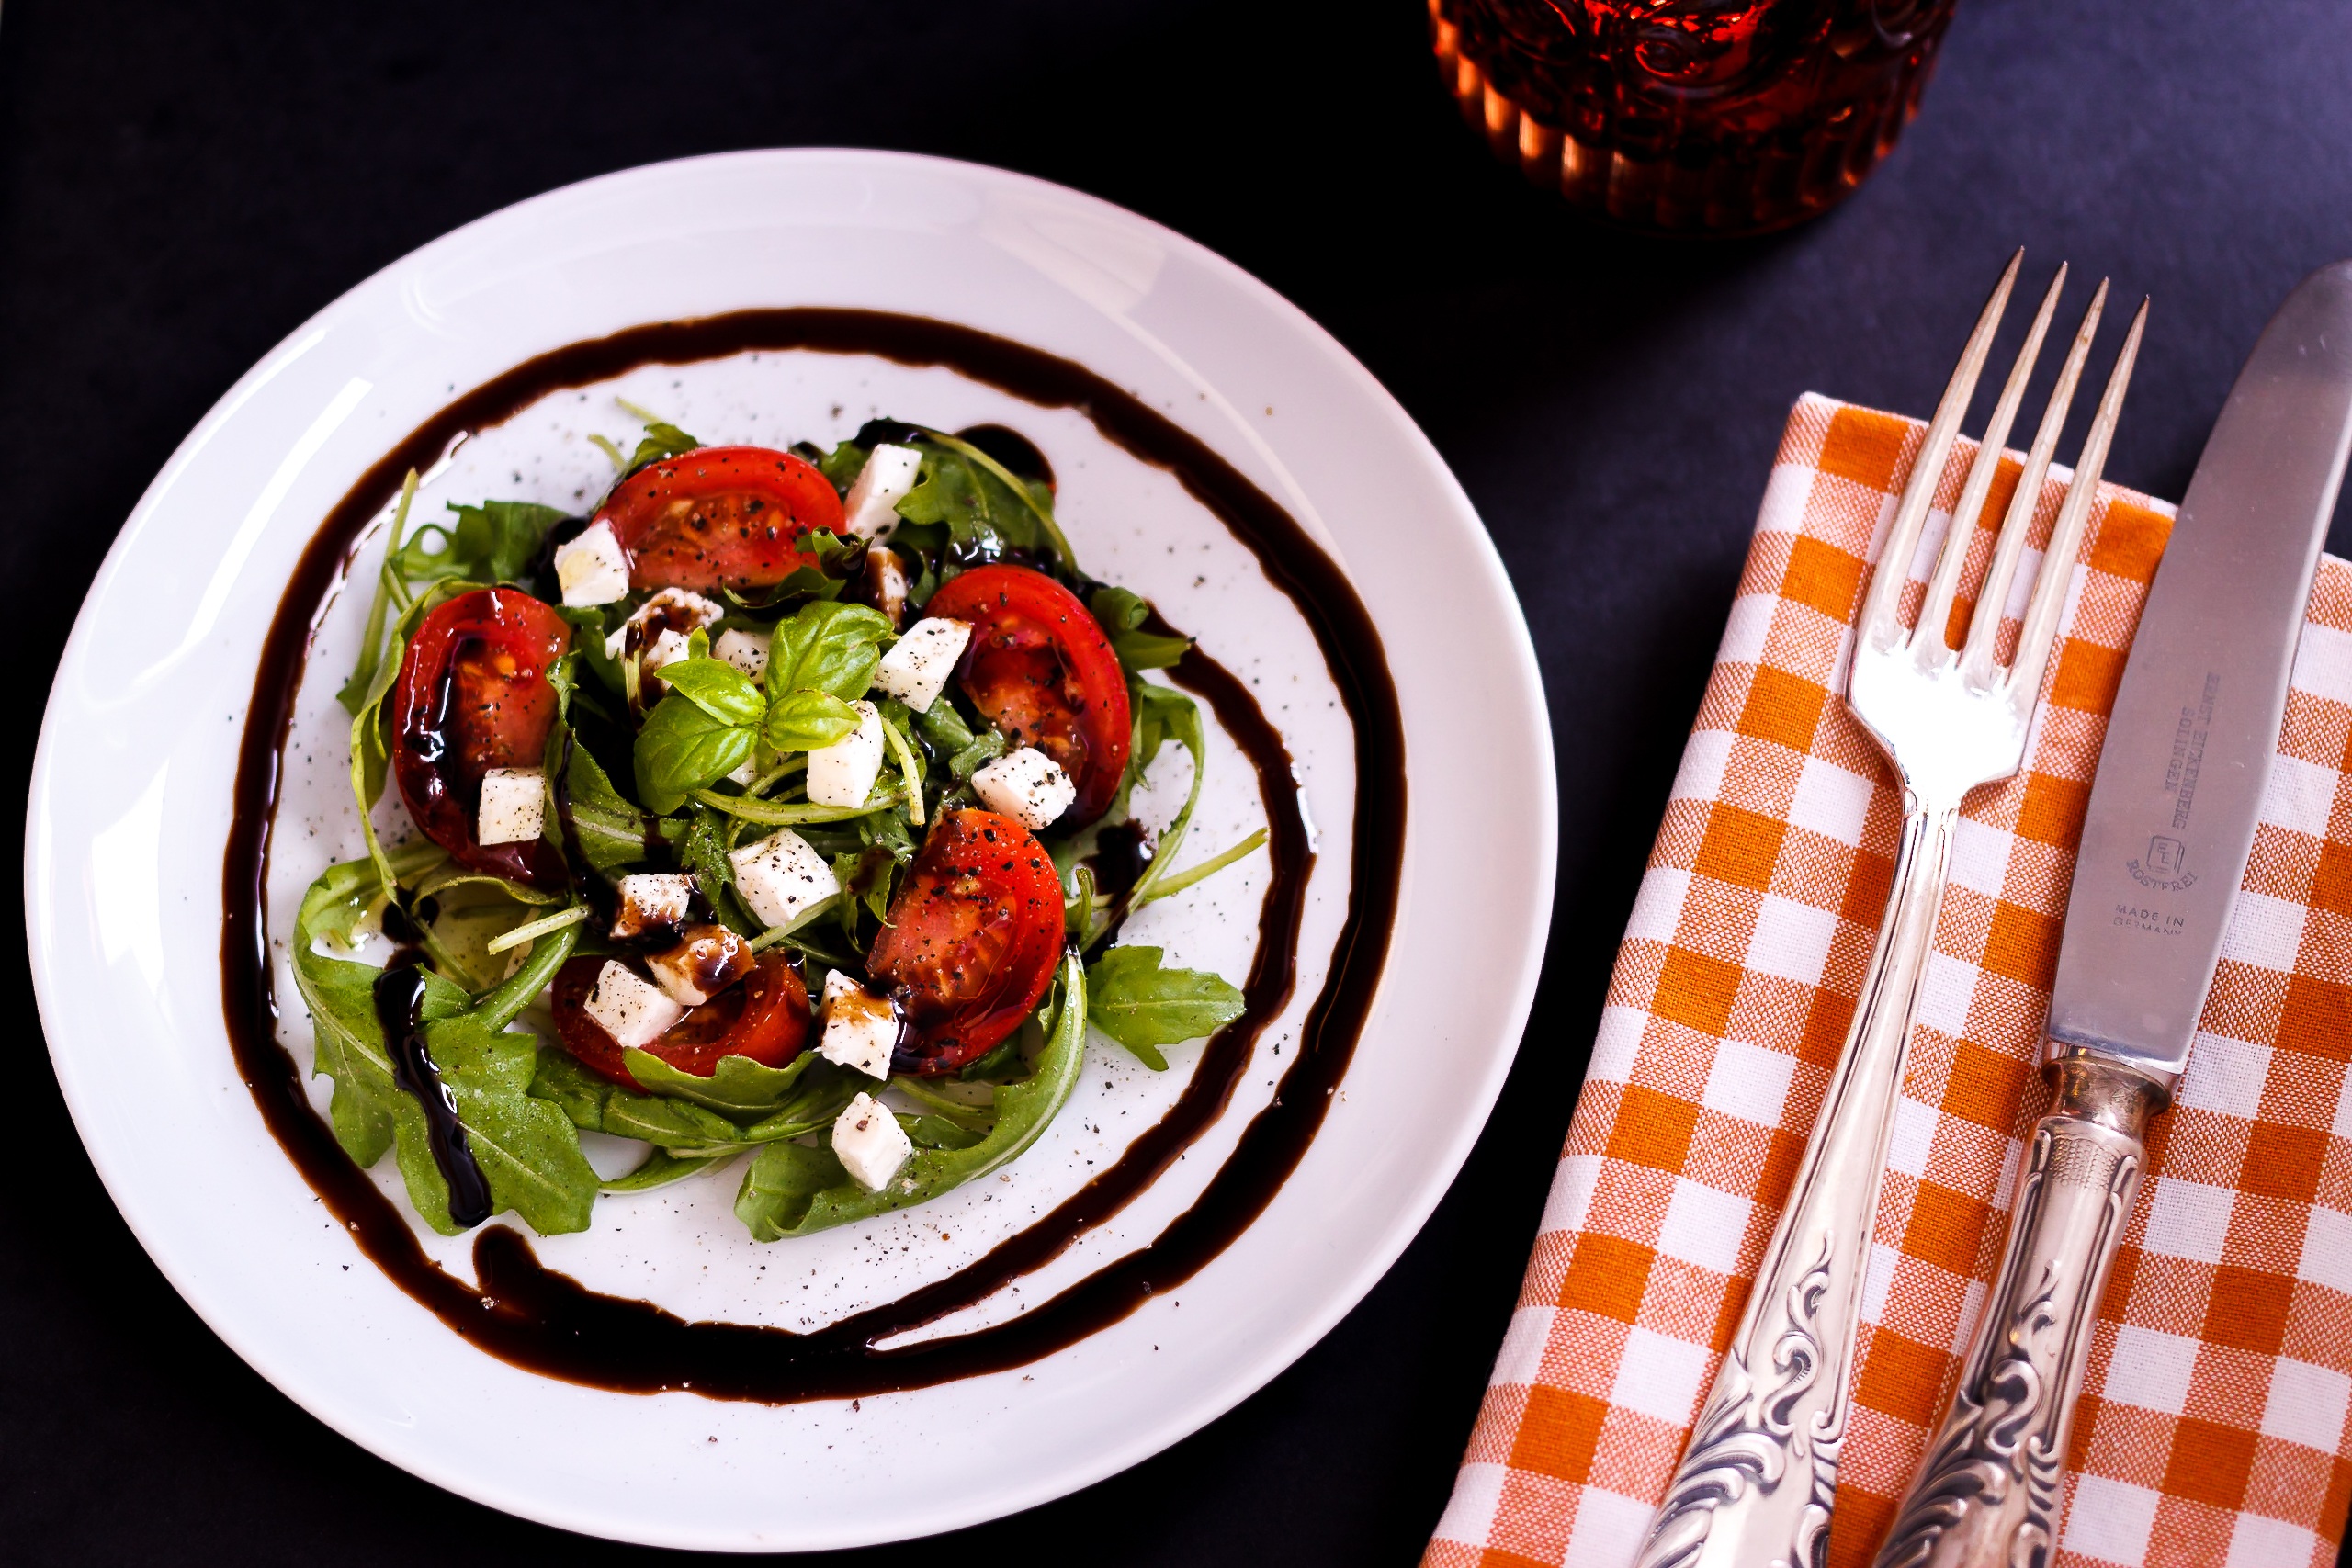
table, fork, cutlery, board, restaurant, rustic, dish, meal, food, salad, produce, vegetable, plate, healthy, eat, cuisine, tableware, rocket, knife, tomatoes, cover, starter, gastronomy, mozzarella, flowering plant, tomato mozzarella, guest room, mozzarella salad